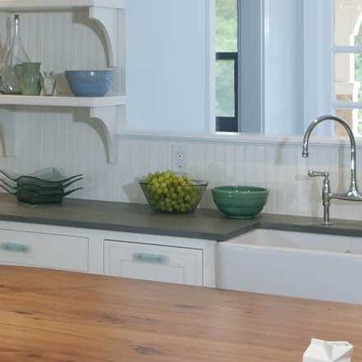
Material: food